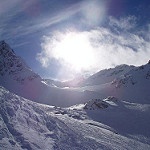
Scene: Outdoor